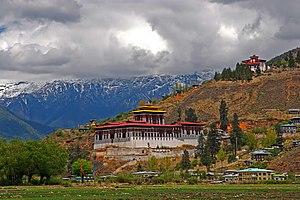
Paro est l'un des 20 dzongkhags du Bhoutan. Il est traversé par la Paro Chhu, un sous-affluent du Brahmapoutre.
Le Bhoutan, en forme longue le royaume du Bhoutan, est un pays d’Asie du Sud sans accès à la mer. Il est situé dans l’Est de la chaîne de l’Himalaya, enclavé entre l’Inde au sud, à l’est et à l’ouest-sud-ouest, avec laquelle il partage 605 km de frontières terrestres, et la Chine au nord et à l'ouest-nord-ouest avec 470 km de frontières. Plus à l'ouest, il est séparé du Népal par l'État indien du Sikkim, et plus au sud il est séparé du Bangladesh par les États indiens d'Assam et du Bengale-Occidental. Sa capitale et plus grande ville est Thimphou.